Blackwood railway station, Adelaide

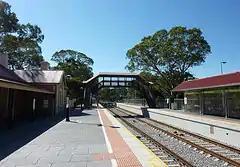
Northbound view from Platform 1, September 2011

Blackwood railway station is located on the Belair line in Adelaide. Situated 18 kilometres from Adelaide station, it is in the southern foothills suburb of Blackwood.